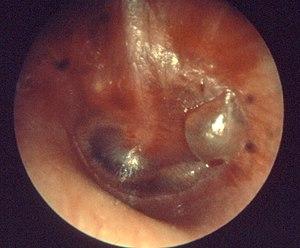
Les otites sont des inflammations de peau ou de muqueuse de l'oreille. En fonction de la position et des caractéristiques de l'inflammation, l'otite va porter un nom plus spécifique.
L’otoscopie est un examen réalisé par le médecin qui vise à visualiser le tympan et le conduit auditif externe. Pour cela, le médecin utilise un instrument spécifique : l'otoscope.